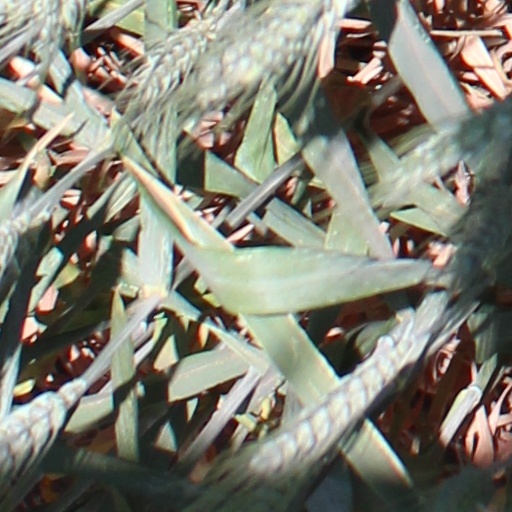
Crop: wheat